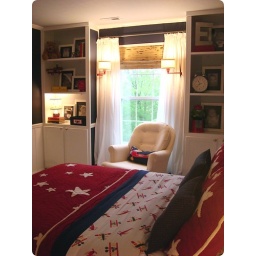
built in wall unit / reading chair